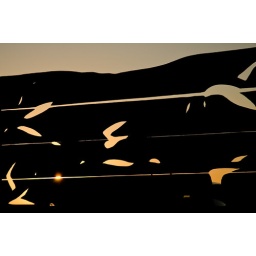
A dividing wall in the beach car park.